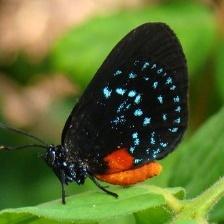
Species: ATALA
Butterfly family (ImageNet category): lycaenid_butterfly